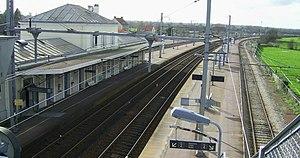
Gare de Lison, vue des quais
Cerisy-la-Forêt est une commune française, située dans le département de la Manche en région Normandie, peuplée de 1 034 habitants. Elle bénéficie d'un important patrimoine environnemental et architectural.
La ligne de Mantes-la-Jolie à Cherbourg est l'une des grandes artères radiales du réseau ferré français. Longue de 313 km, elle se débranche à Mantes-la-Jolie, à 57 km à l'ouest de Paris, de la ligne de Paris-Saint-Lazare au Havre.
La gare de Lison est une gare ferroviaire française, située sur le territoire de la commune de Sainte-Marguerite-d'Elle et sur celui de Moon-sur-Elle, à proximité de Lison au nord de la ligne.
Lison est une commune française, située dans le département du Calvados en région Normandie, peuplée de 443 habitants.